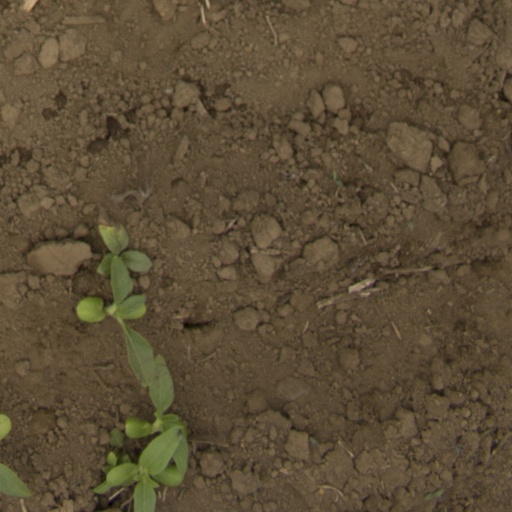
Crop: Jerusalem artichoke